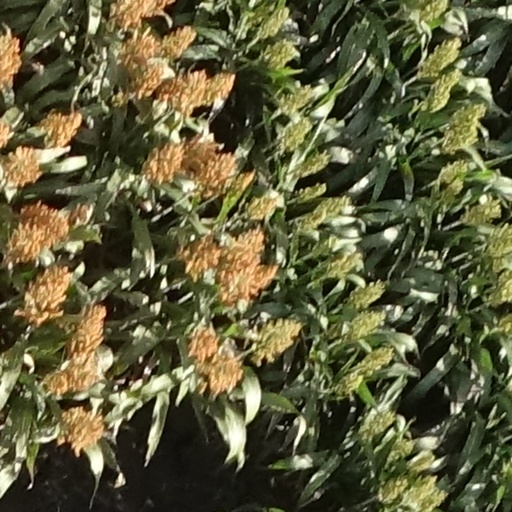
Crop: sorghum